Saint John d'El Rey Mining Company

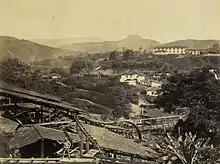
Morro Velho around 1869

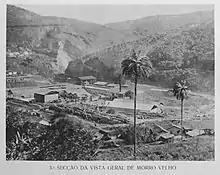
Morro Velho in 1907

The Morro Velho mine is in a low valley near Nova Lima, about from Belo Horizonte.